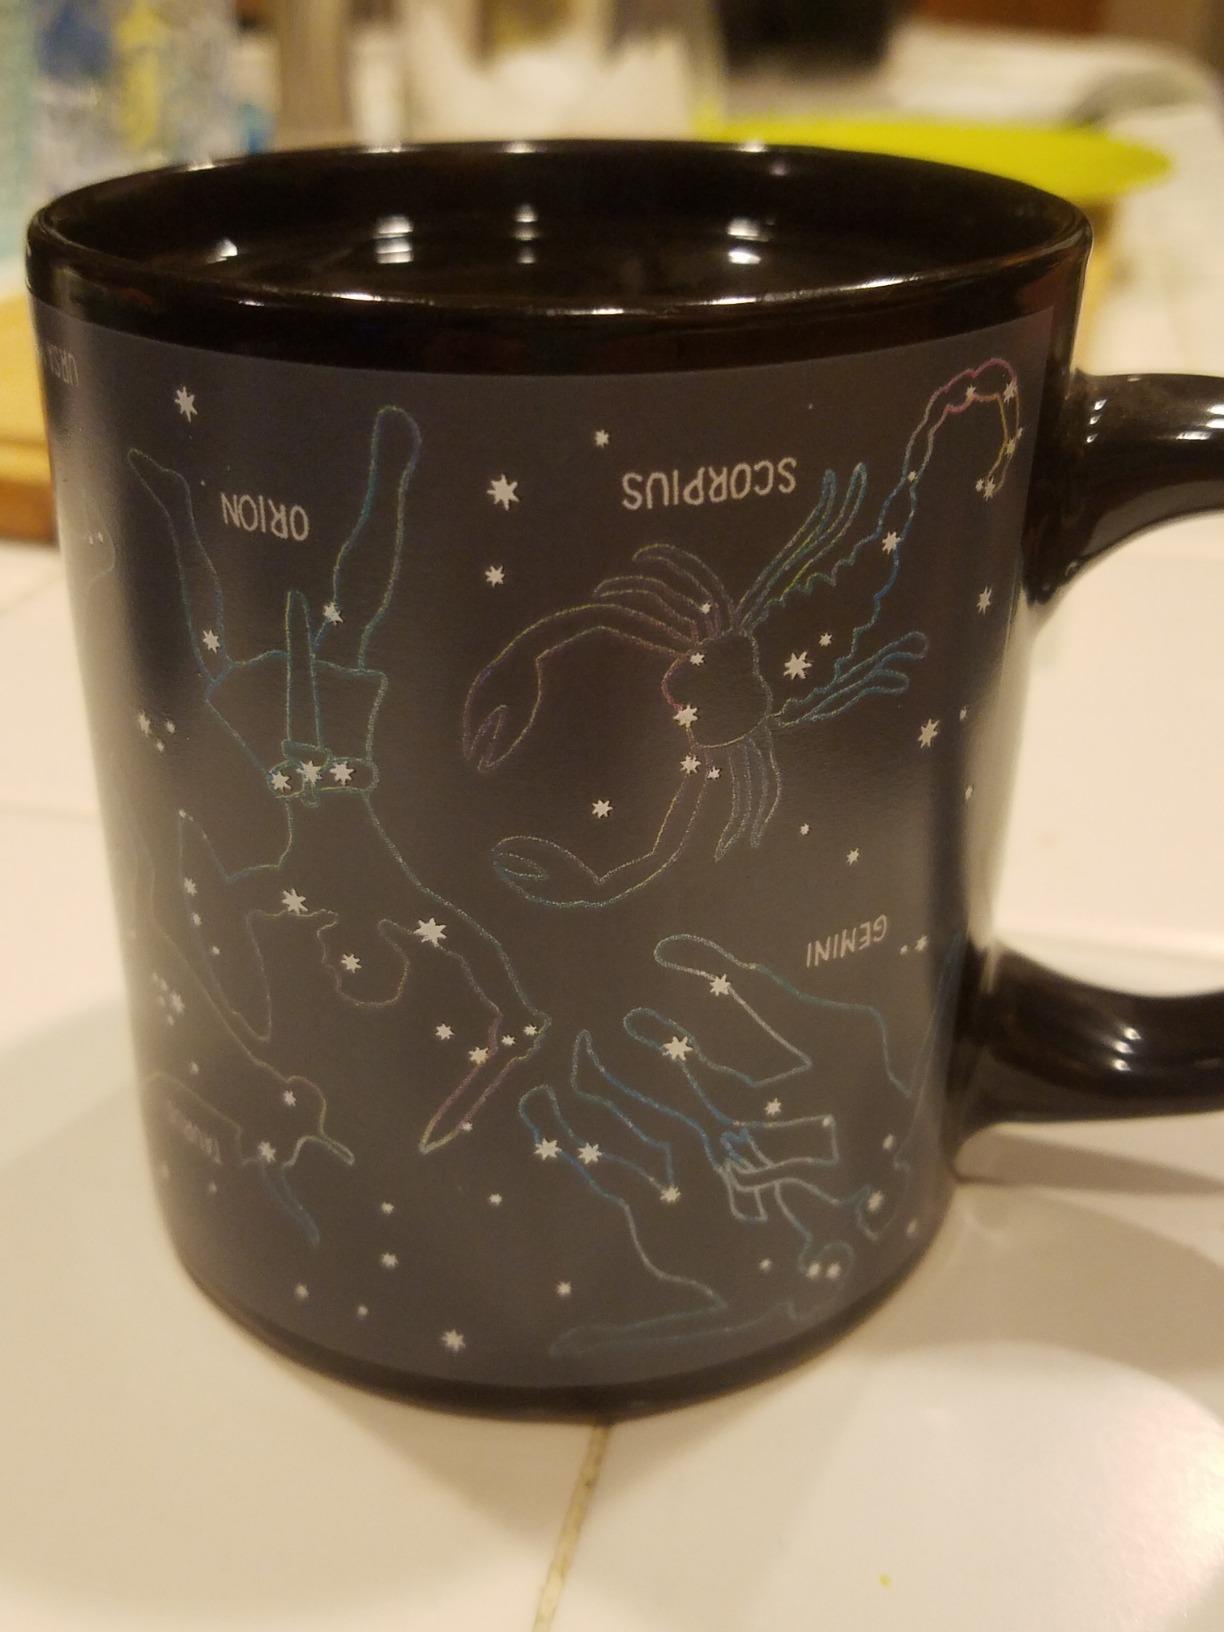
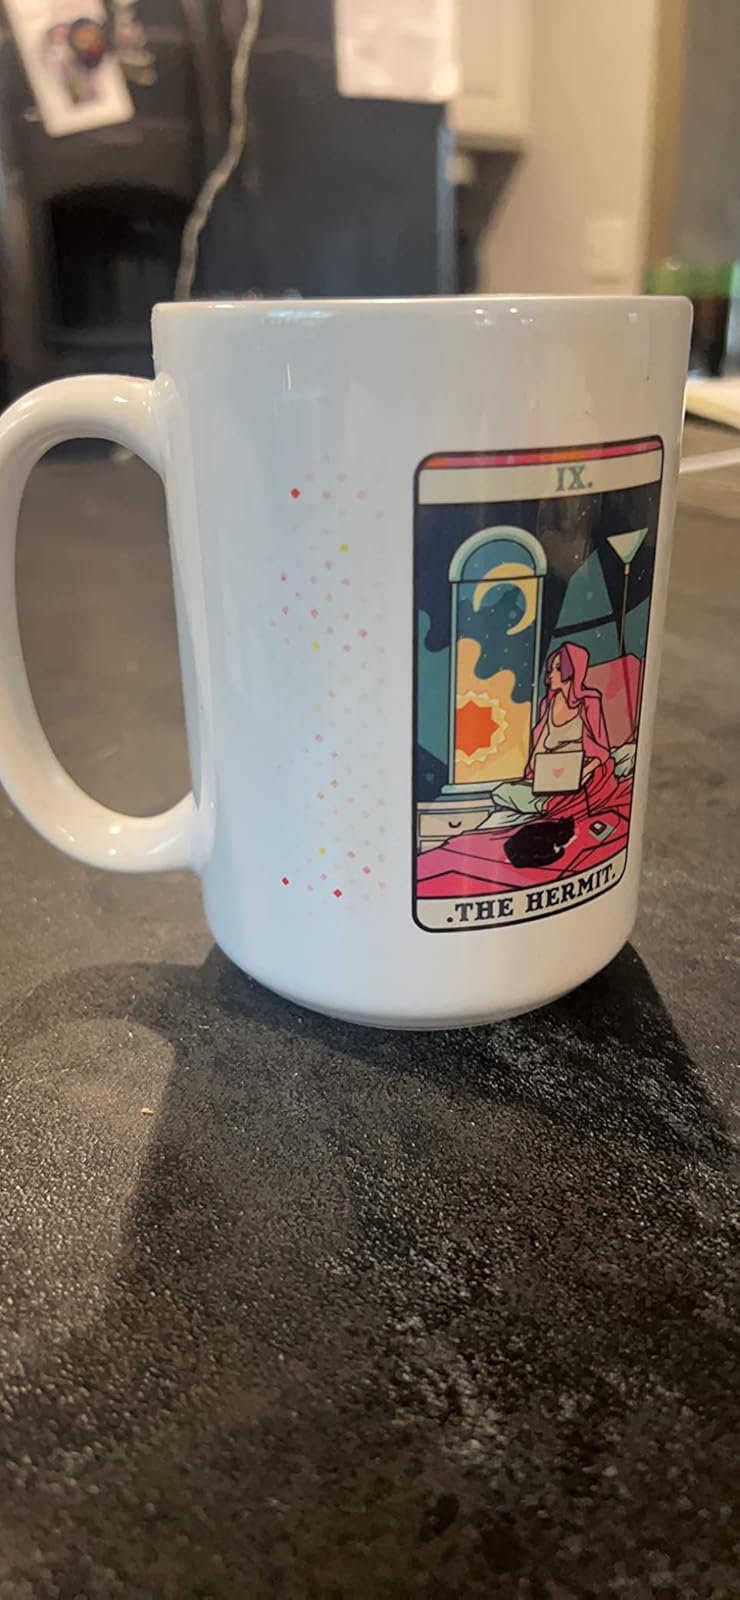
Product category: items_mug
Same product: no